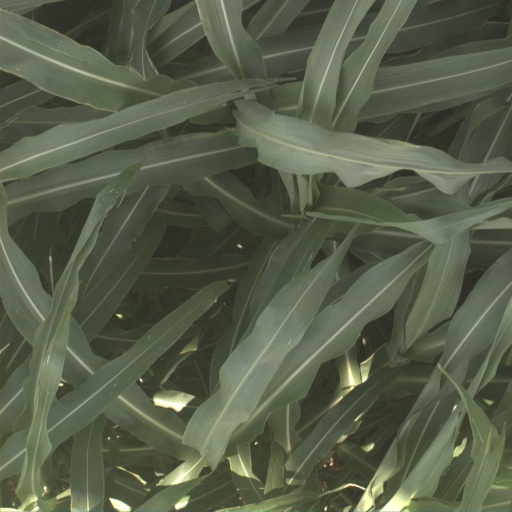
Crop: sorghum